Apollo 9

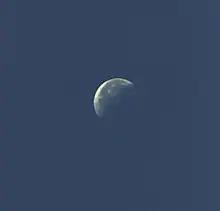
Image of the Moon taken from Apollo9

Considerable testing of the CSM took place, but this was principally Scott's responsibility, allowing McDivitt and Schweickart leisure to observe the Earth; they alerted Scott if anything particularly noteworthy was upcoming, letting him leave his work for a moment to look at Earth too. The seventh burn of the SPS system took place on the eighth day, March 10; its purpose was again to aid RCS deorbit capability, as well as extending "Gumdrop" orbital lifetime. It shifted the apogee of the orbit to the Southern Hemisphere, allowing for a longer free-fall time to entry when Apollo9 returned to Earth. The burn was extended to allow for testing of the propellent gaging system, which had been behaving anomalously during earlier SPS burns. Once it was accomplished, Apollo9's RCS thrusters could have returned it to Earth and still allowed it to land in the primary recovery zone had the SPS engine failed. The eighth and final SPS burn, to return the vehicle to Earth, was accomplished on March 13, less than an hour after the ten-day mark of the mission, after which the service module was jettisoned. The landing was delayed one orbit because of unfavorable weather in the primary landing zone some ESE of Bermuda. Instead, Apollo9 splashed down east of the Bahamas, about from the recovery carrier, the USS "Guadalcanal", after a mission lasting 10 days, 1hour, 54 seconds. Apollo9 was the last spacecraft to splash down in the Atlantic Ocean for a half century, until the Crew Dragon Demo-1 mission in 2019, and last crewed splashdown in the Atlantic until Inspiration4 in 2021.